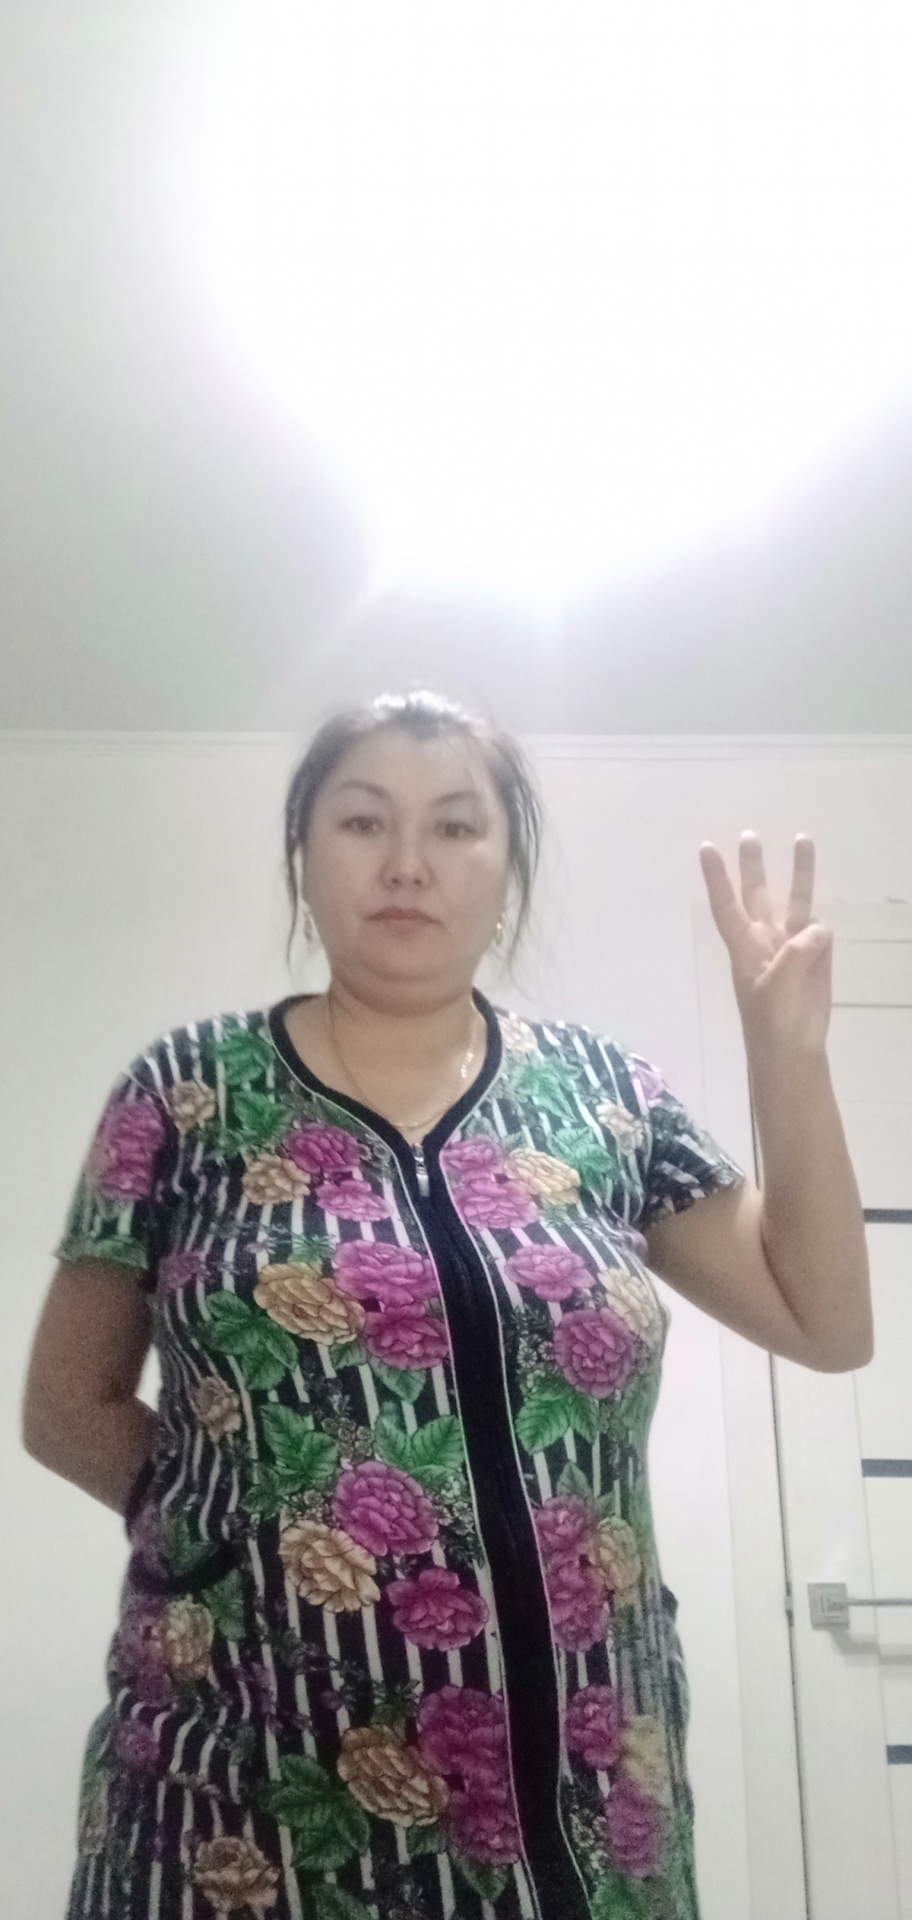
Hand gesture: three